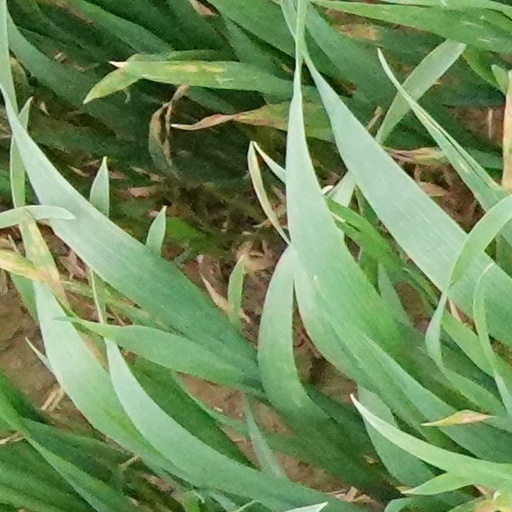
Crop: wheat